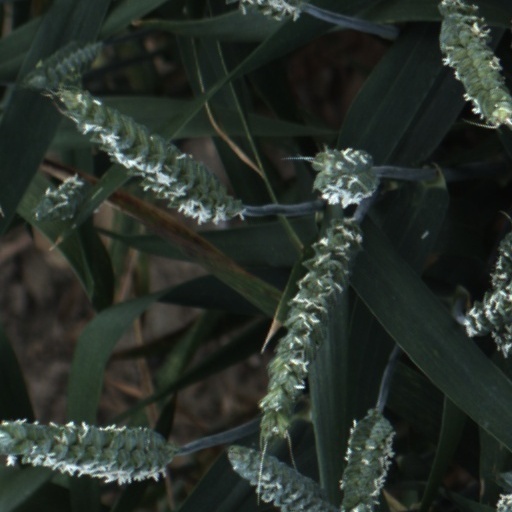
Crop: wheat